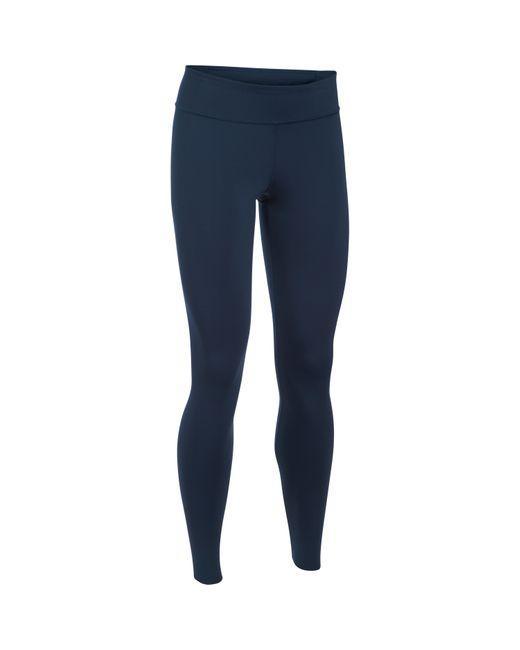
Blaue Strumpfhose Einfarbige Sportlegging Ultra weich